The Way I See It (film)

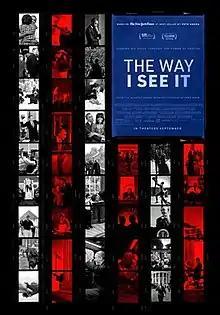
Theatrical release poster

The Way I See It is a 2020 American documentary film directed and produced by Dawn Porter, revolving around Pete Souza, the former Chief Official White House Photographer. Laura Dern serves as the producer under her Jaywalker Pictures banner.